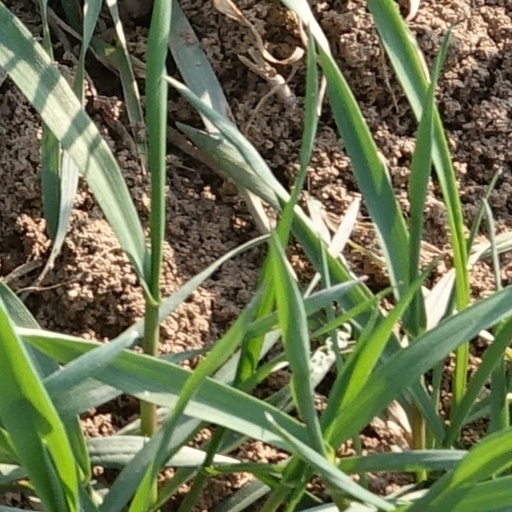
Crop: wheat